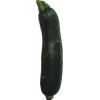
Label: dark_zucchini